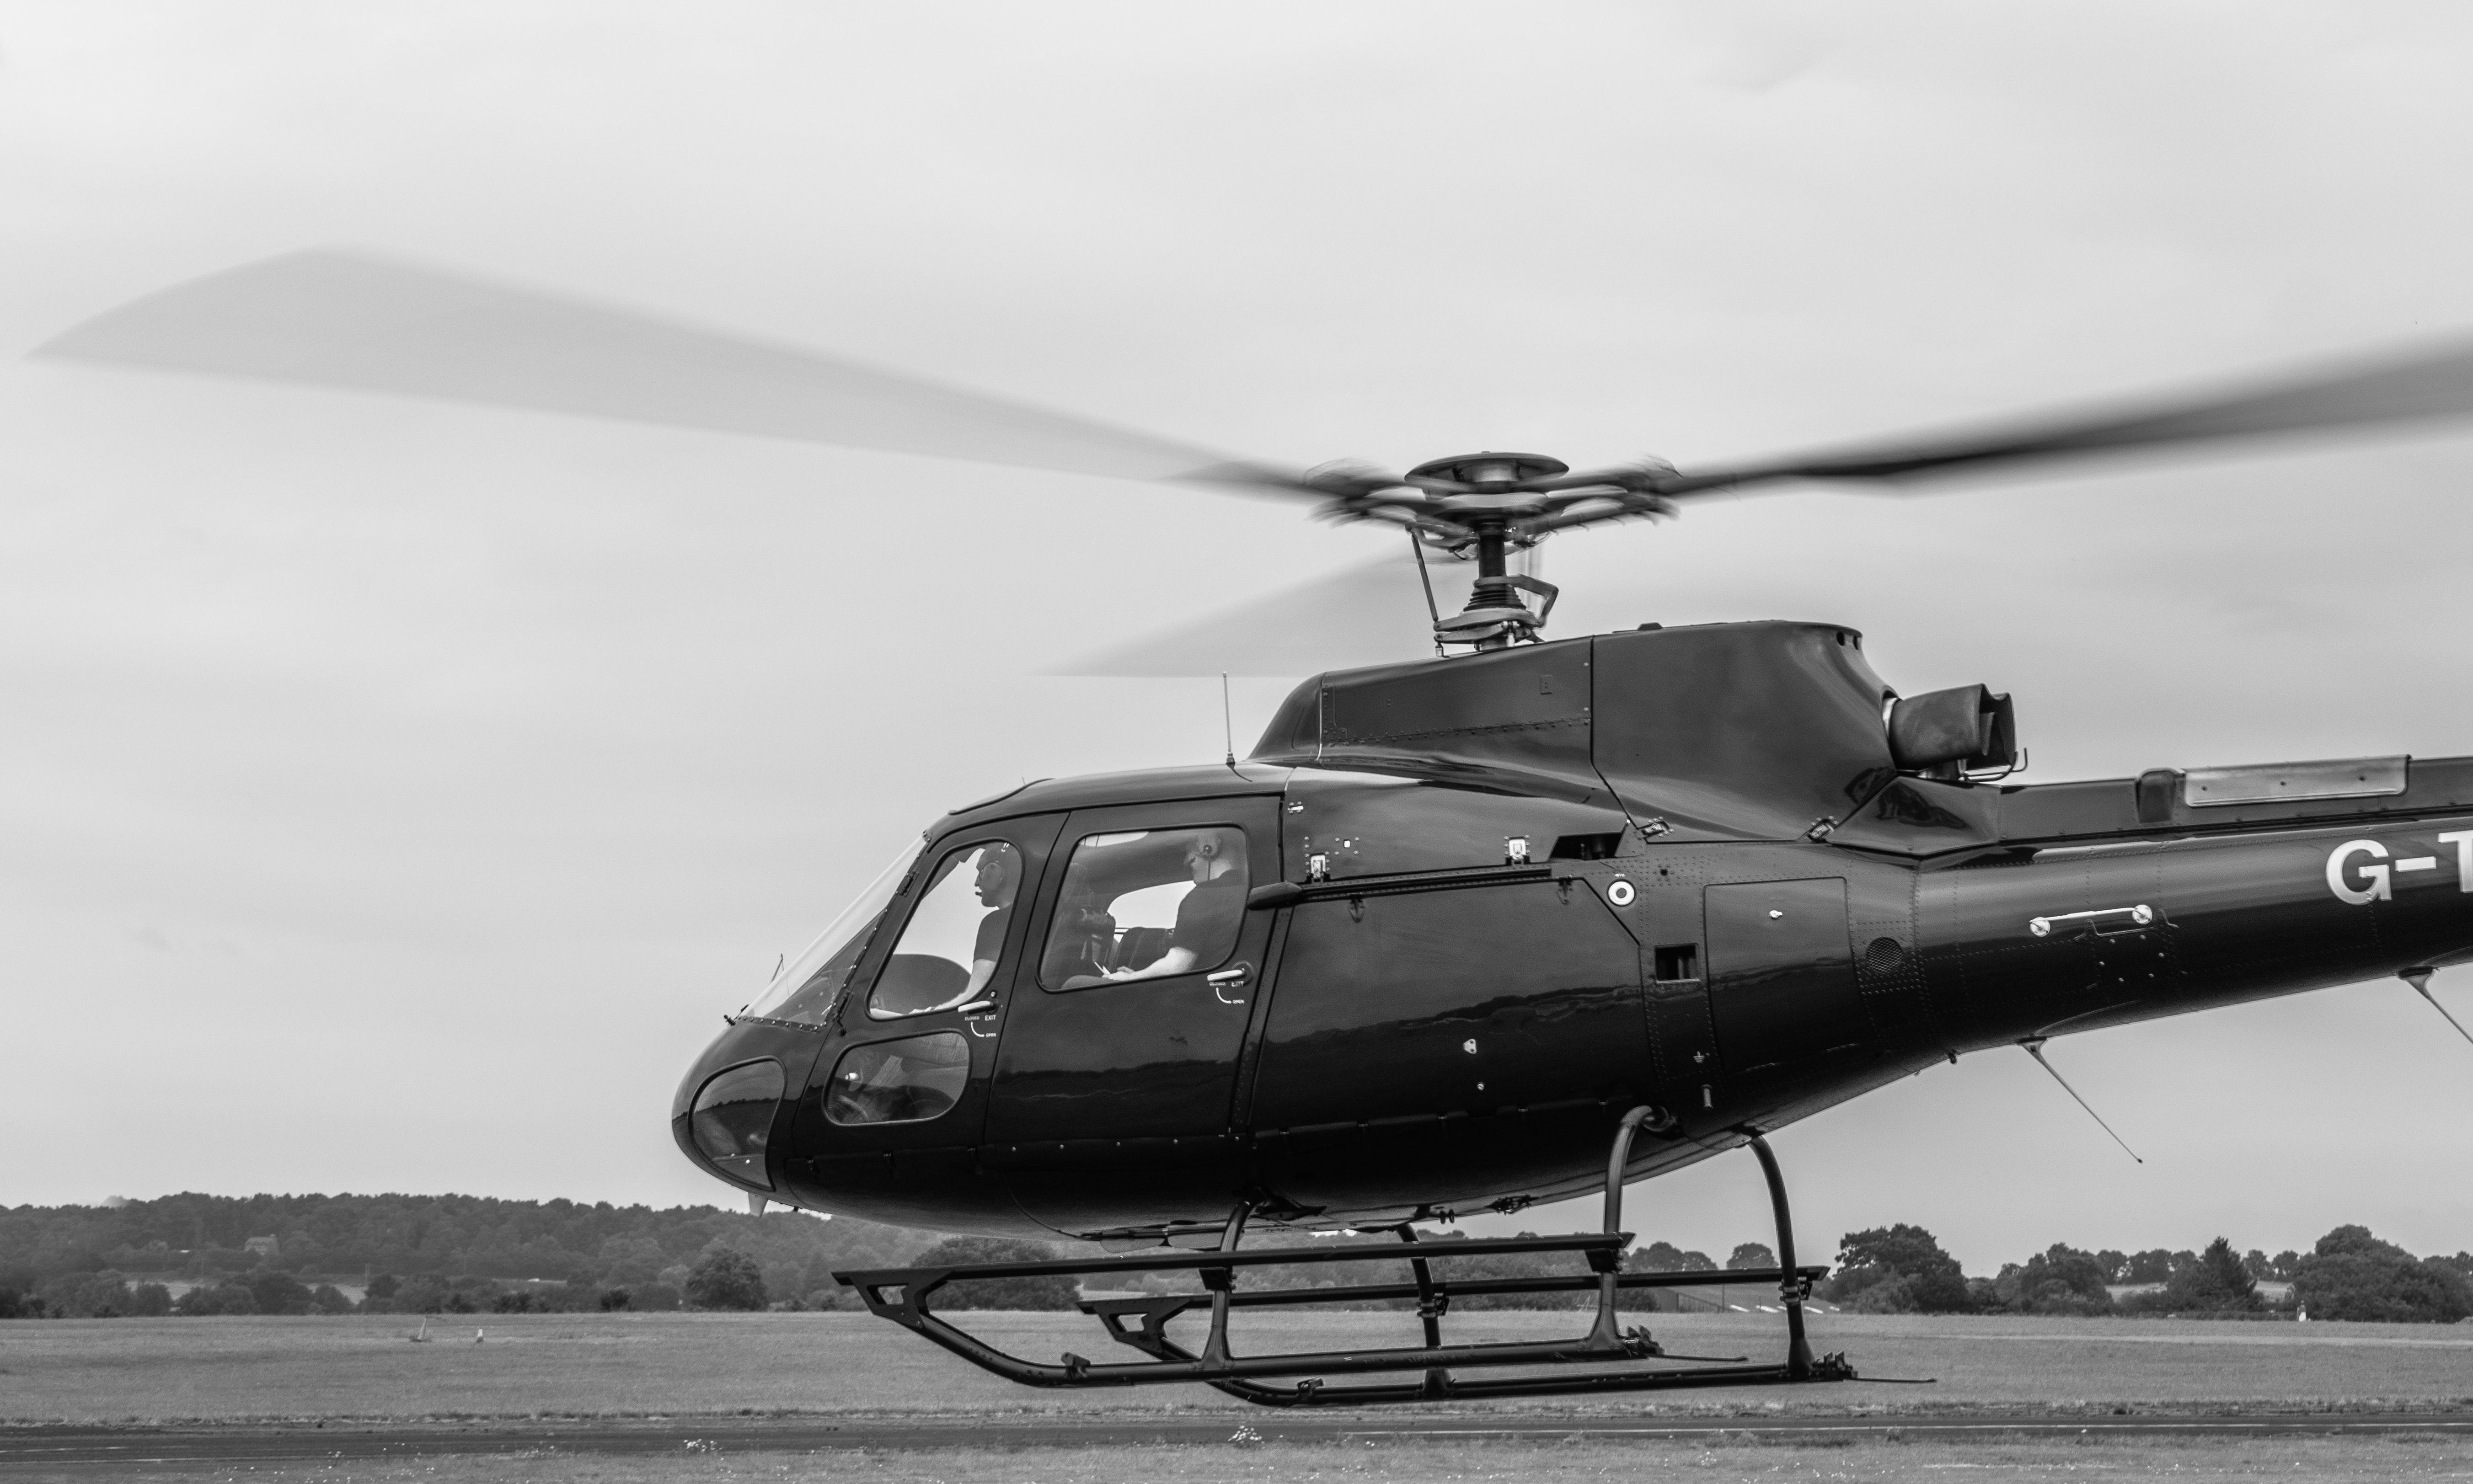
aircraft, transport, vehicle, aviation, helicopter, chopper, landing, rotorcraft, take off, rotor blades, atmosphere of earth, helicopter rotor, military helicopter, bell uh 1 iroquois